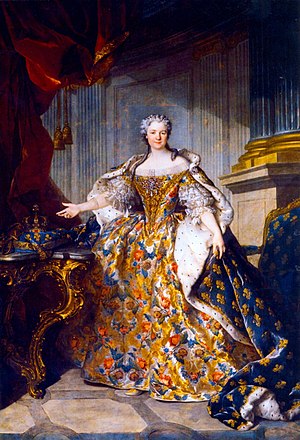
Marie Leszczyńska / Dronning / Politisk rolle
1740 portræt af Louis Tocqué
Marie Leszczyńska, var en polsk prinsesse og dronning af Frankrig fra 1725 indtil sin død i 1768 gennem sit ægteskab med Ludvig 15. Datteren af Kong Stanislaw 1. af Polen og Katarina Opalinska, blev med sin 42 år den længstsiddende dronning i fransk historie. Marie var en hengiven katolik gennem hele sit liv og var populær blandt det franske folk for sin generøsitet og introducerede mange polske skikke til kongehoffet i Versailles. Hun var bedstemor til Ludvig 16., Ludvig 18. og Karl 10. af Frankrig.